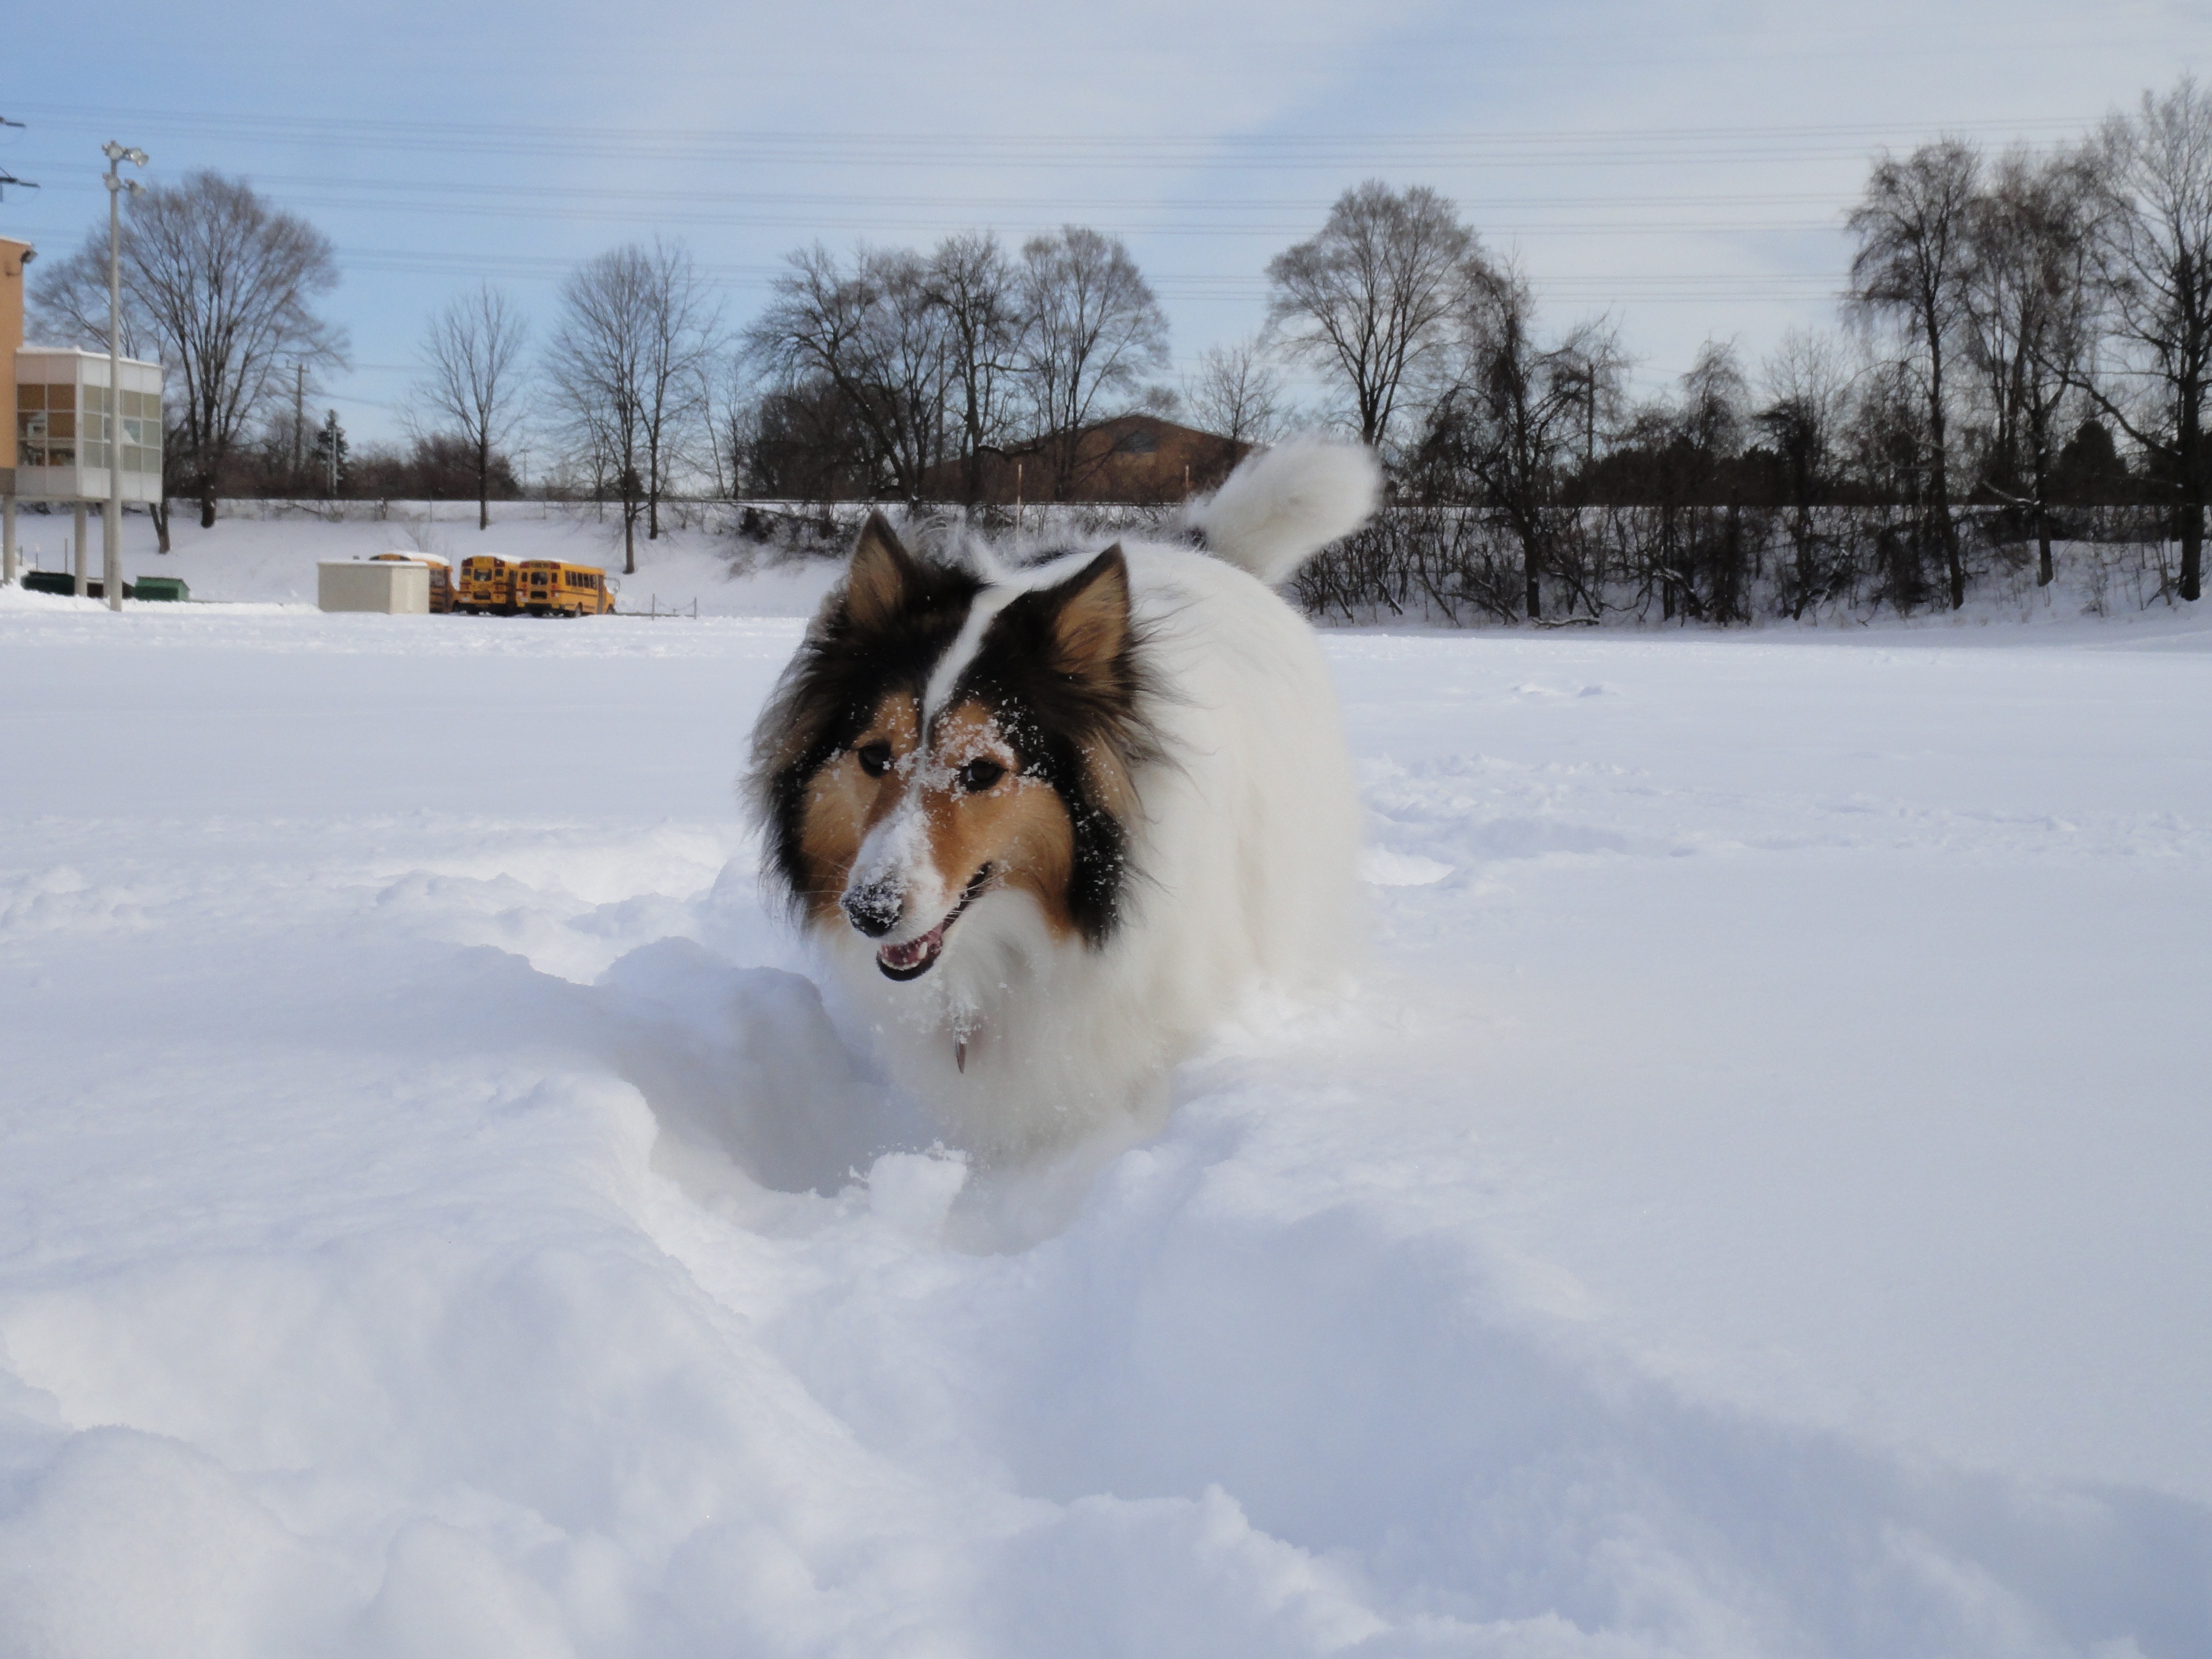
snow, winter, dog, collie, vehicle, weather, mammal, season, vertebrate, shetland sheepdog, dog like mammal, dog breed group, snowfields